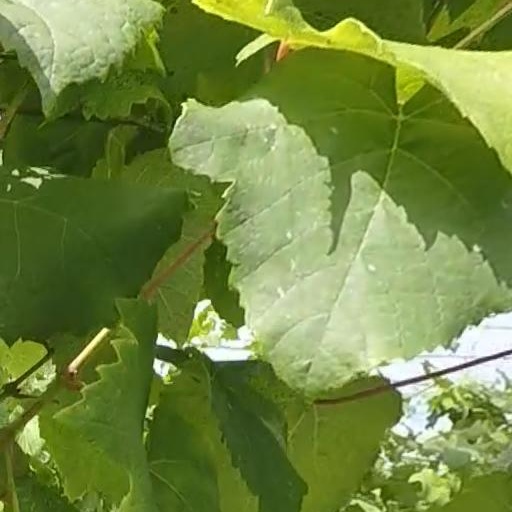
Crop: grape